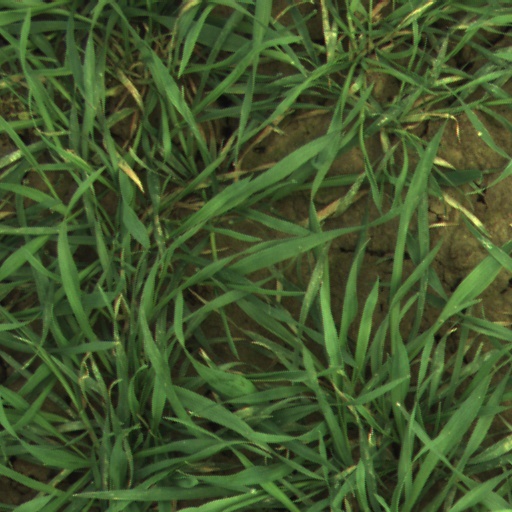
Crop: wheat